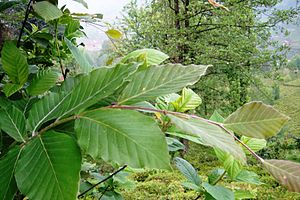
Orientalsk bøg / Galleri
Skud og blade.
Orientalsk Bøg ligner i næsten alle træk Almindelig Bøg, men denne underart har ægformede, helrandede blade og kort bladstilk. Underarten kan bruges som prydtræ på linje med Almindelig Bøg.